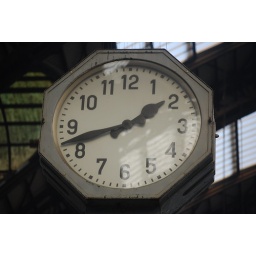
Big clock in Zurick.. and the train is swiss very in time..